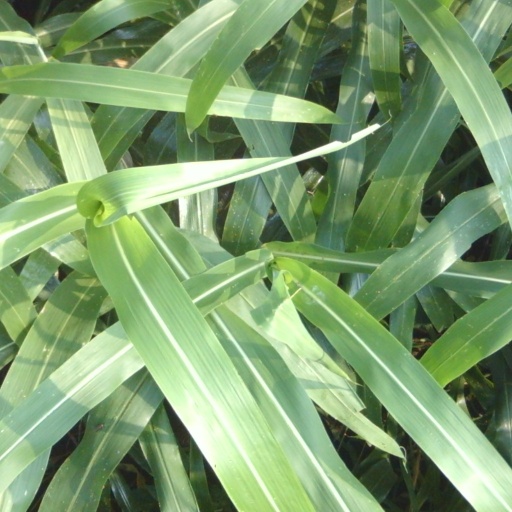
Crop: sorghum